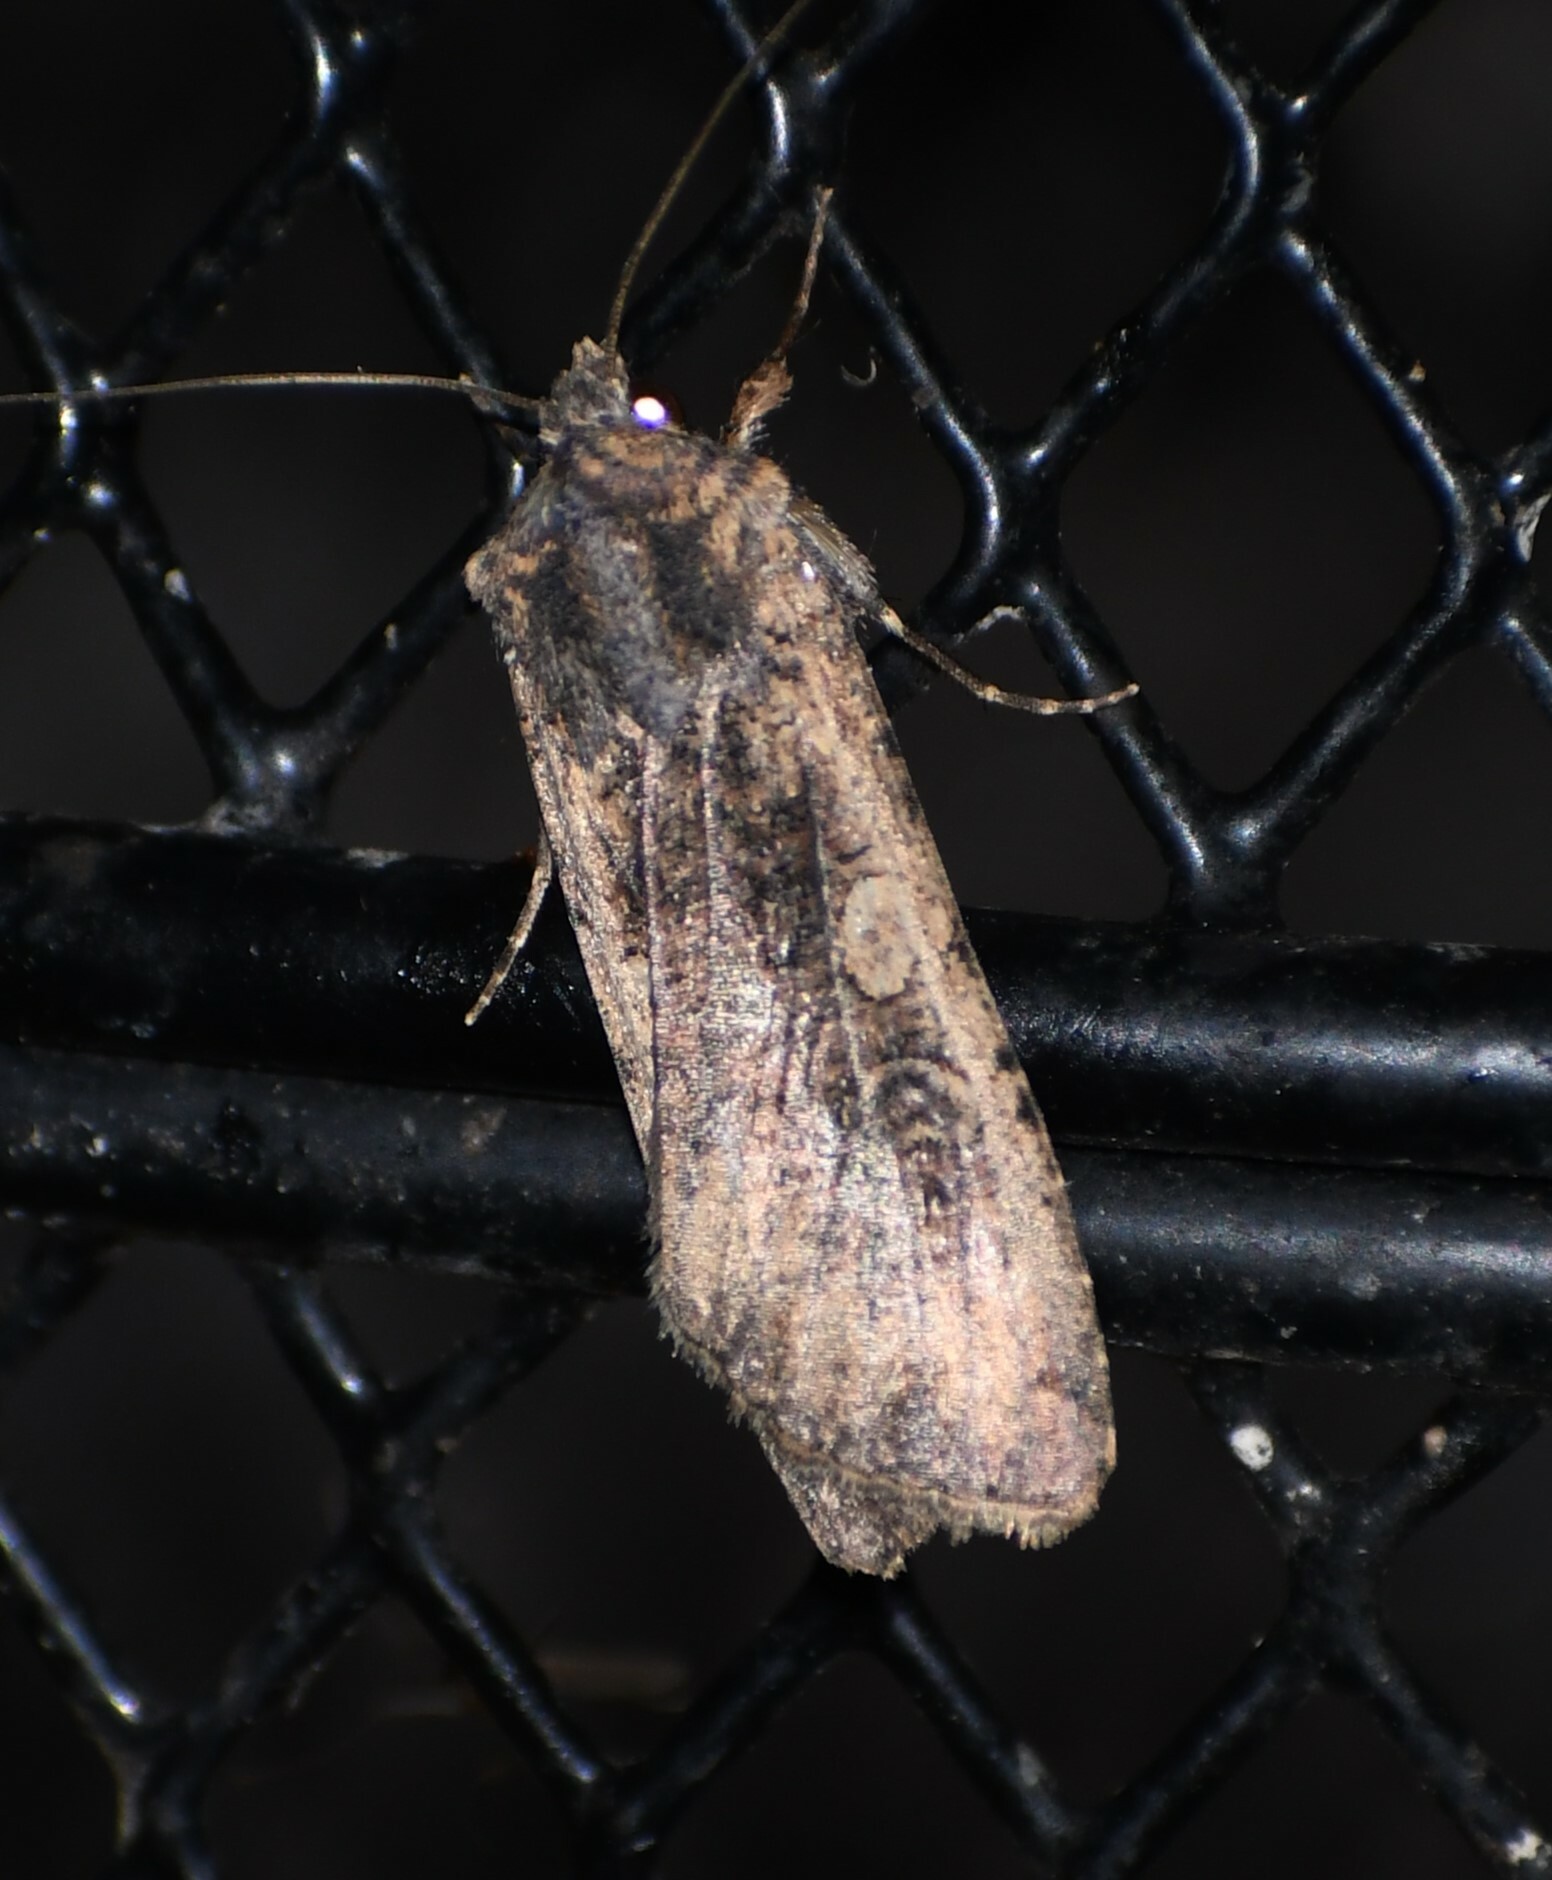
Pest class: cutworms